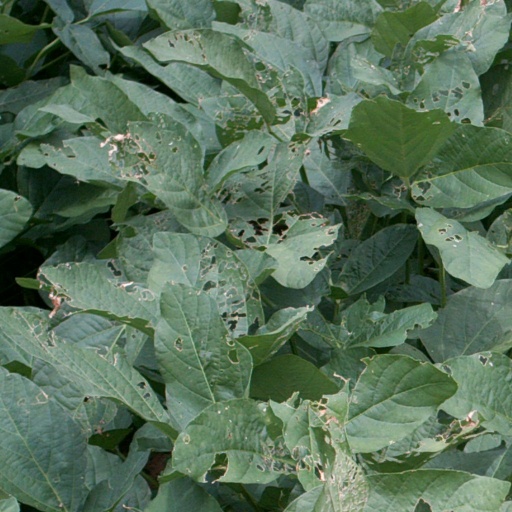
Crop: soybean